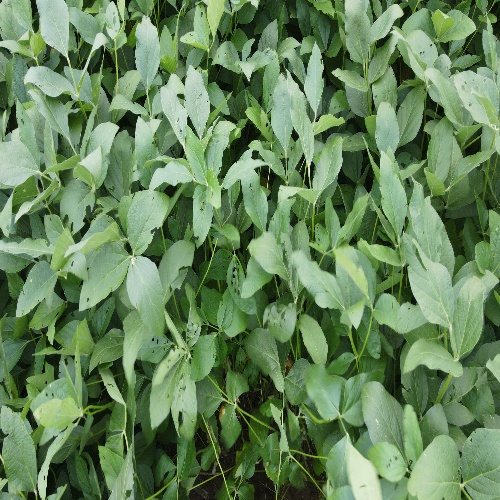
Label: Caterpillar